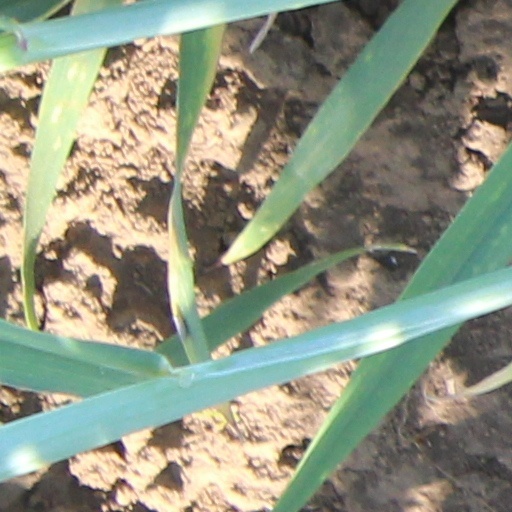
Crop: wheat